Historical ecology

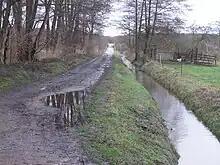
Man-made irrigation canal

Historical ecology is interdisciplinary in principle; at the same time, it borrows heavily from the rich intellectual history of environmental anthropology. Western scholars have known since the time of Plato that the history of environmental changes cannot be separated from human history. Several ideas have been used to describe human interaction with the environment, the first of which is the concept of the Great Chain of Being, or inherent design in nature. In this, all forms of life are ordered, with Humanity as the highest being, due to its knowledge and ability to modify nature. This lends to the concept of another nature, a manmade nature, which involves design or modification by humans, as opposed to design inherent in nature.